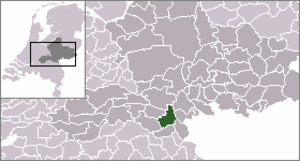
Nimègue est une ville de 172 000 habitants, située dans l'est des Pays-Bas, près de la frontière allemande. Nimègue se situe au sud-est de la province de Gueldre, dont elle fait partie, et est proche de la frontière avec les provinces de Brabant-Septentrional et Limbourg. C'est la plus ancienne ville des Pays-Bas, ancien camp romain. Nimègue fait partie de l'eurorégion Rhin-Waal créée en 1973, et à cheval sur l'Allemagne et les Pays-Bas.